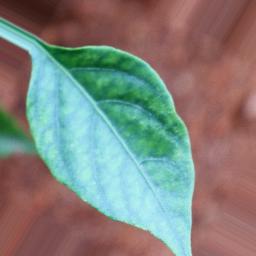
Label: healthy